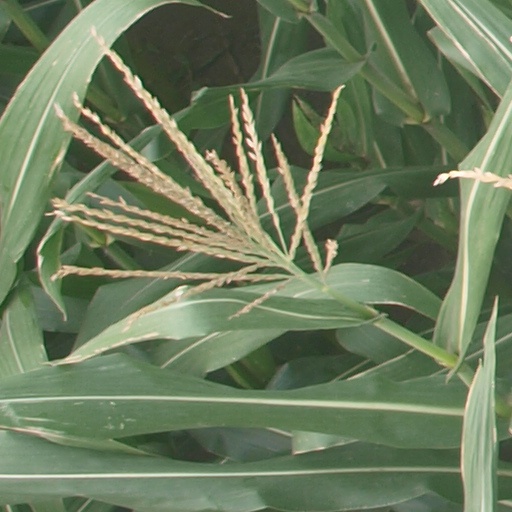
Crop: maize; corn